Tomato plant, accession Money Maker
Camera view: tilt-top (135 deg); turntable rotation: 270 degrees
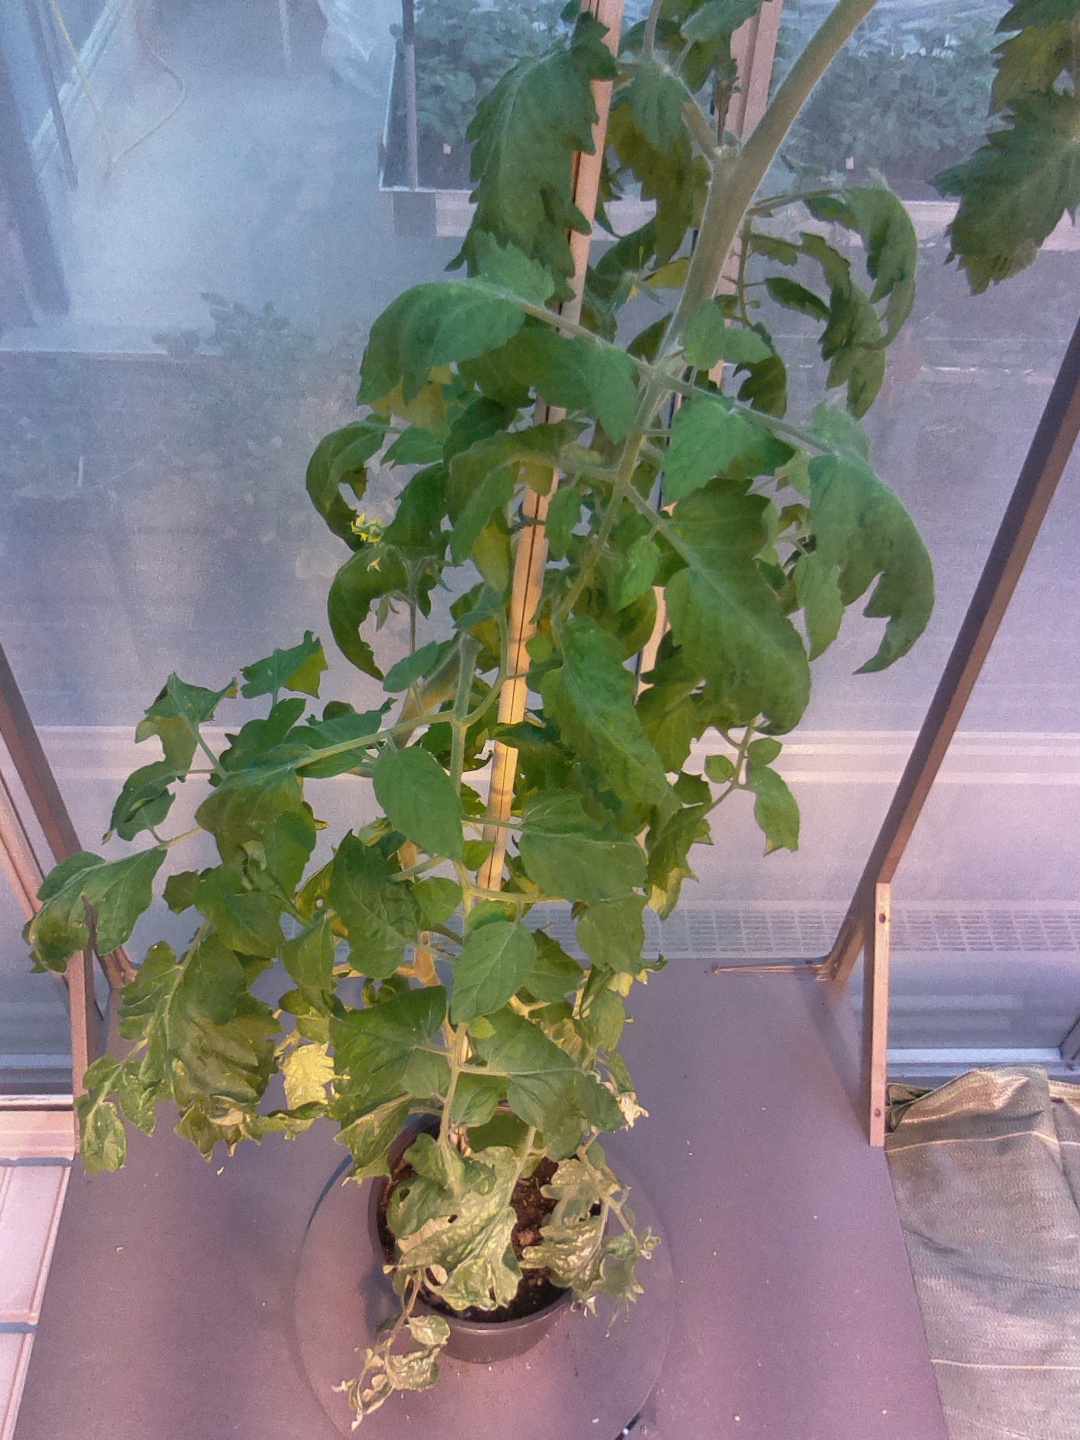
BBCH growth stage 63: 30%-40% of flowers open